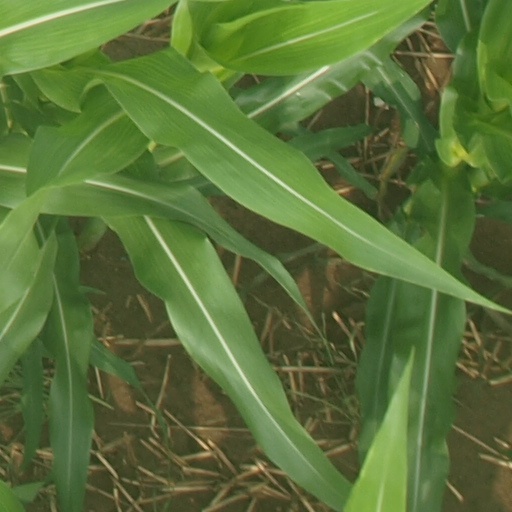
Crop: maize; corn